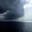
Label: sea